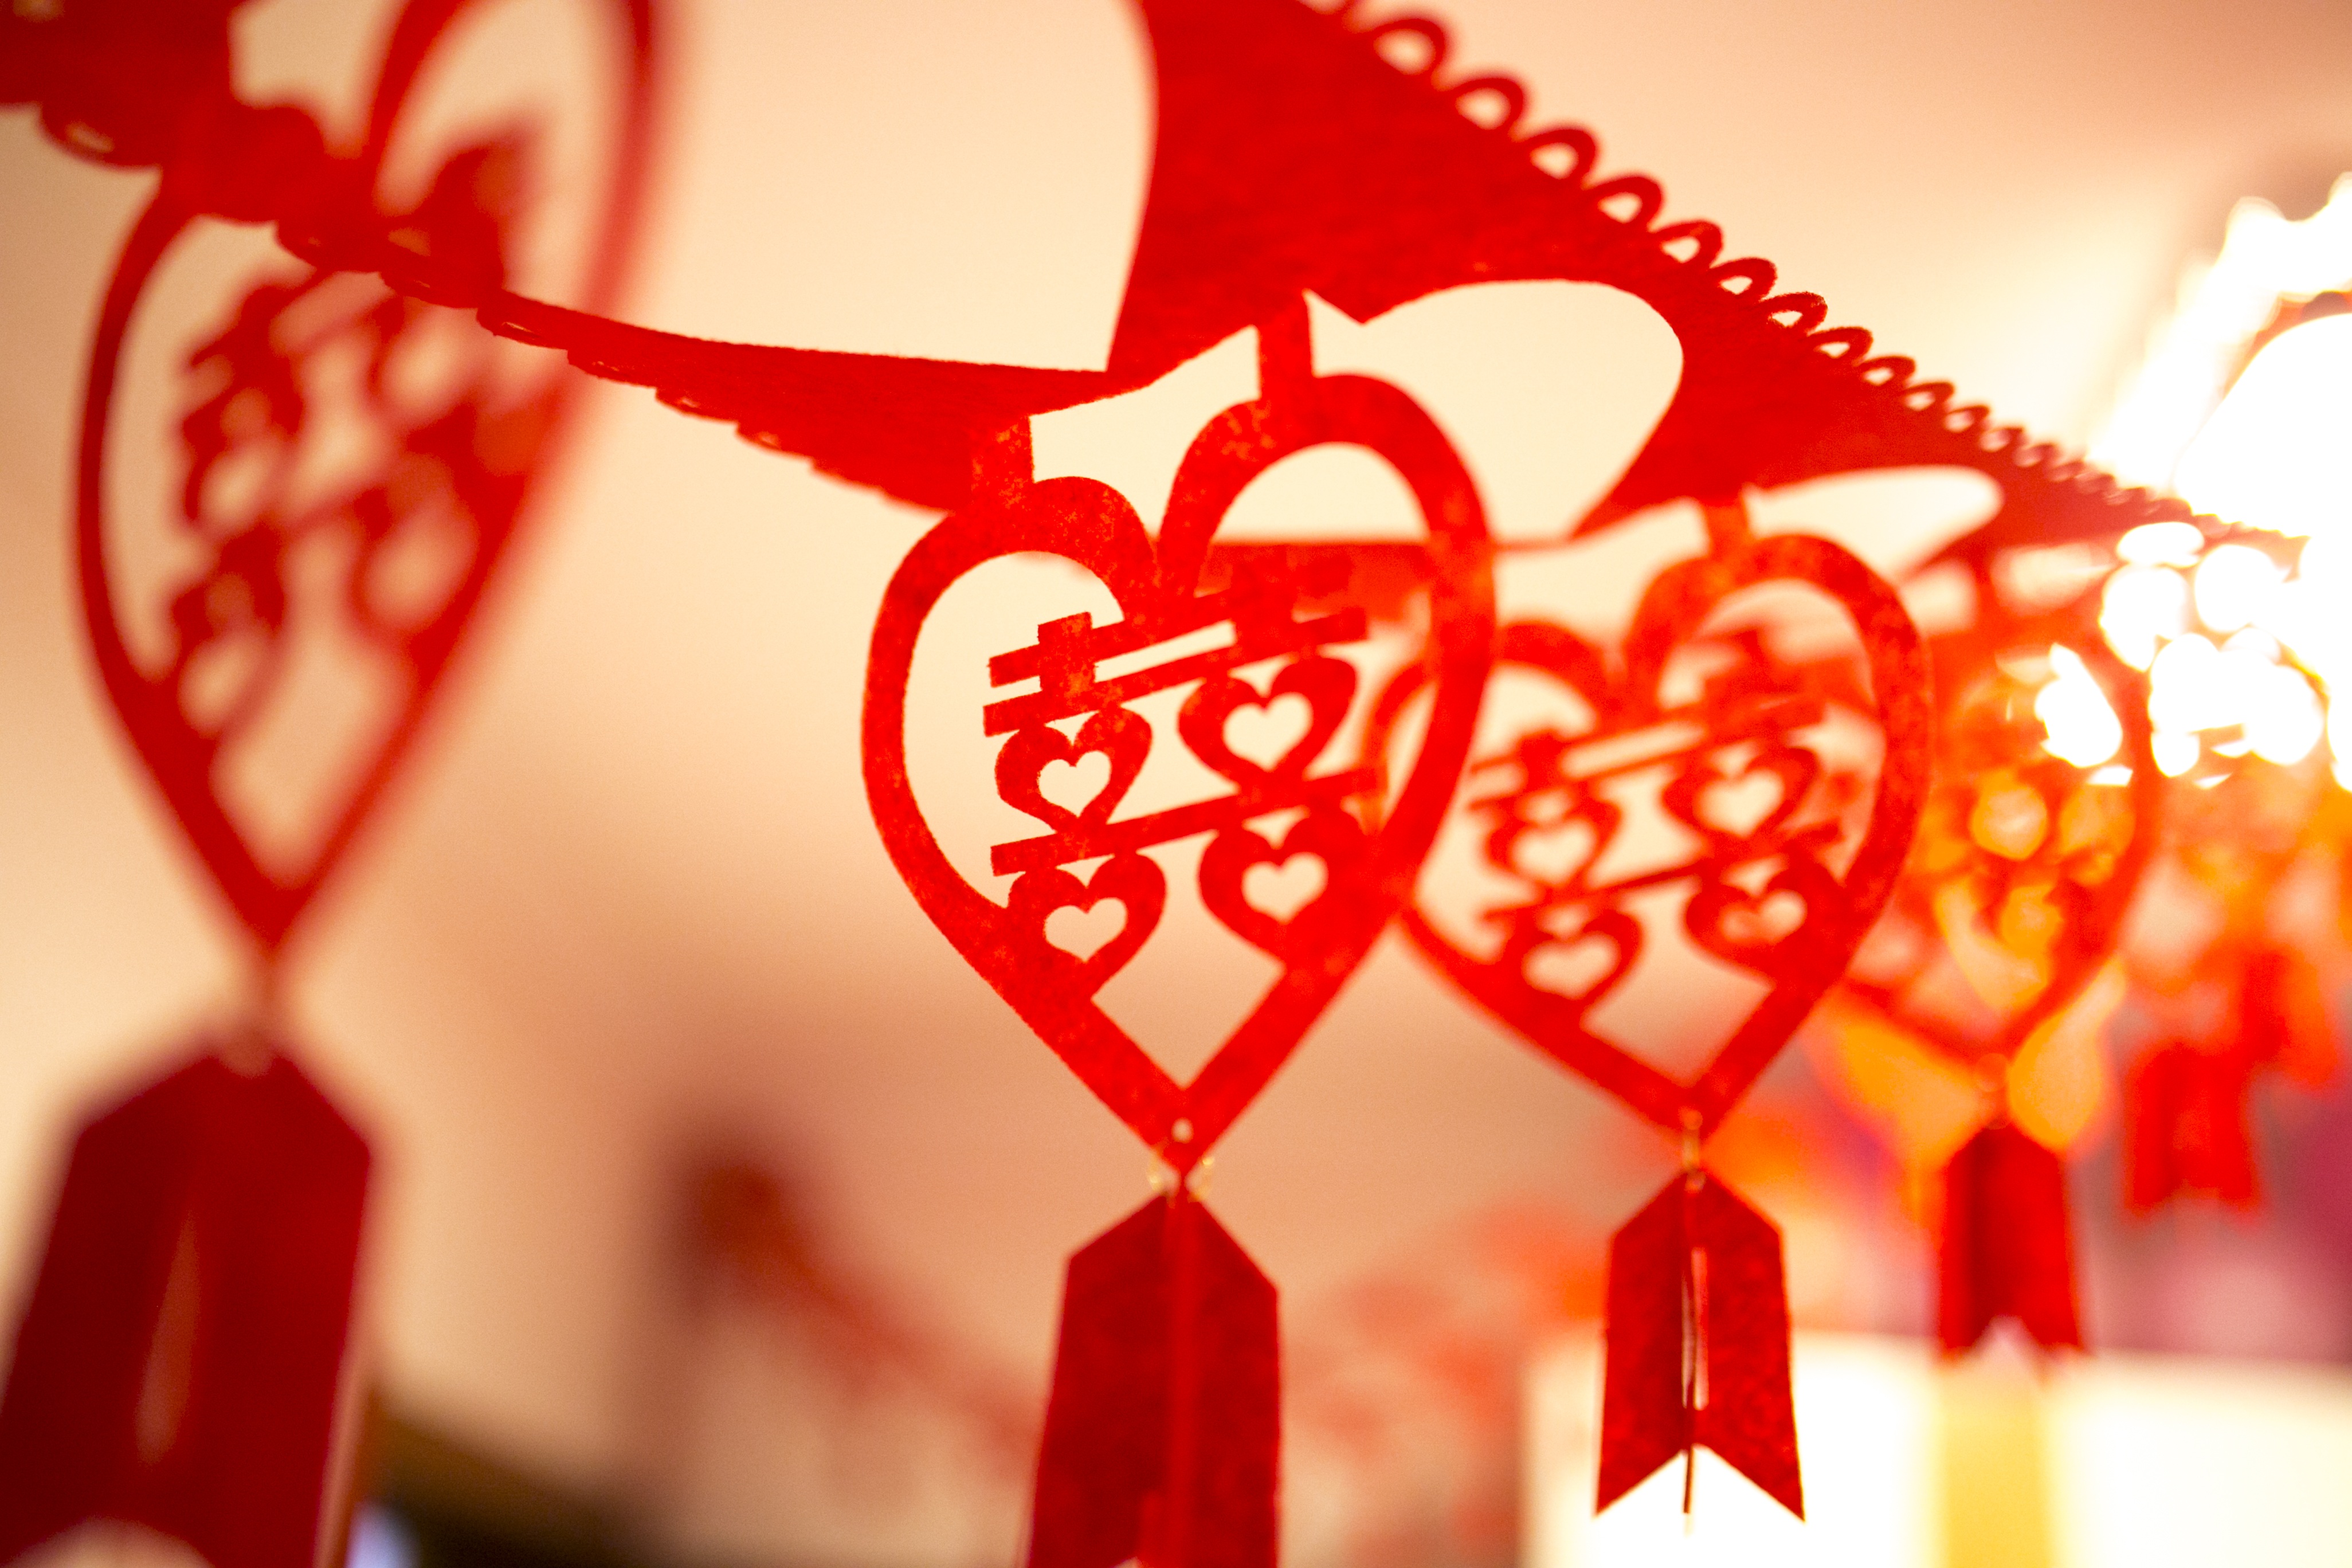
love, red, color, holiday, christmas, wedding, font, event, emotion, valentine's day, chinese new year, double happiness word, hi word